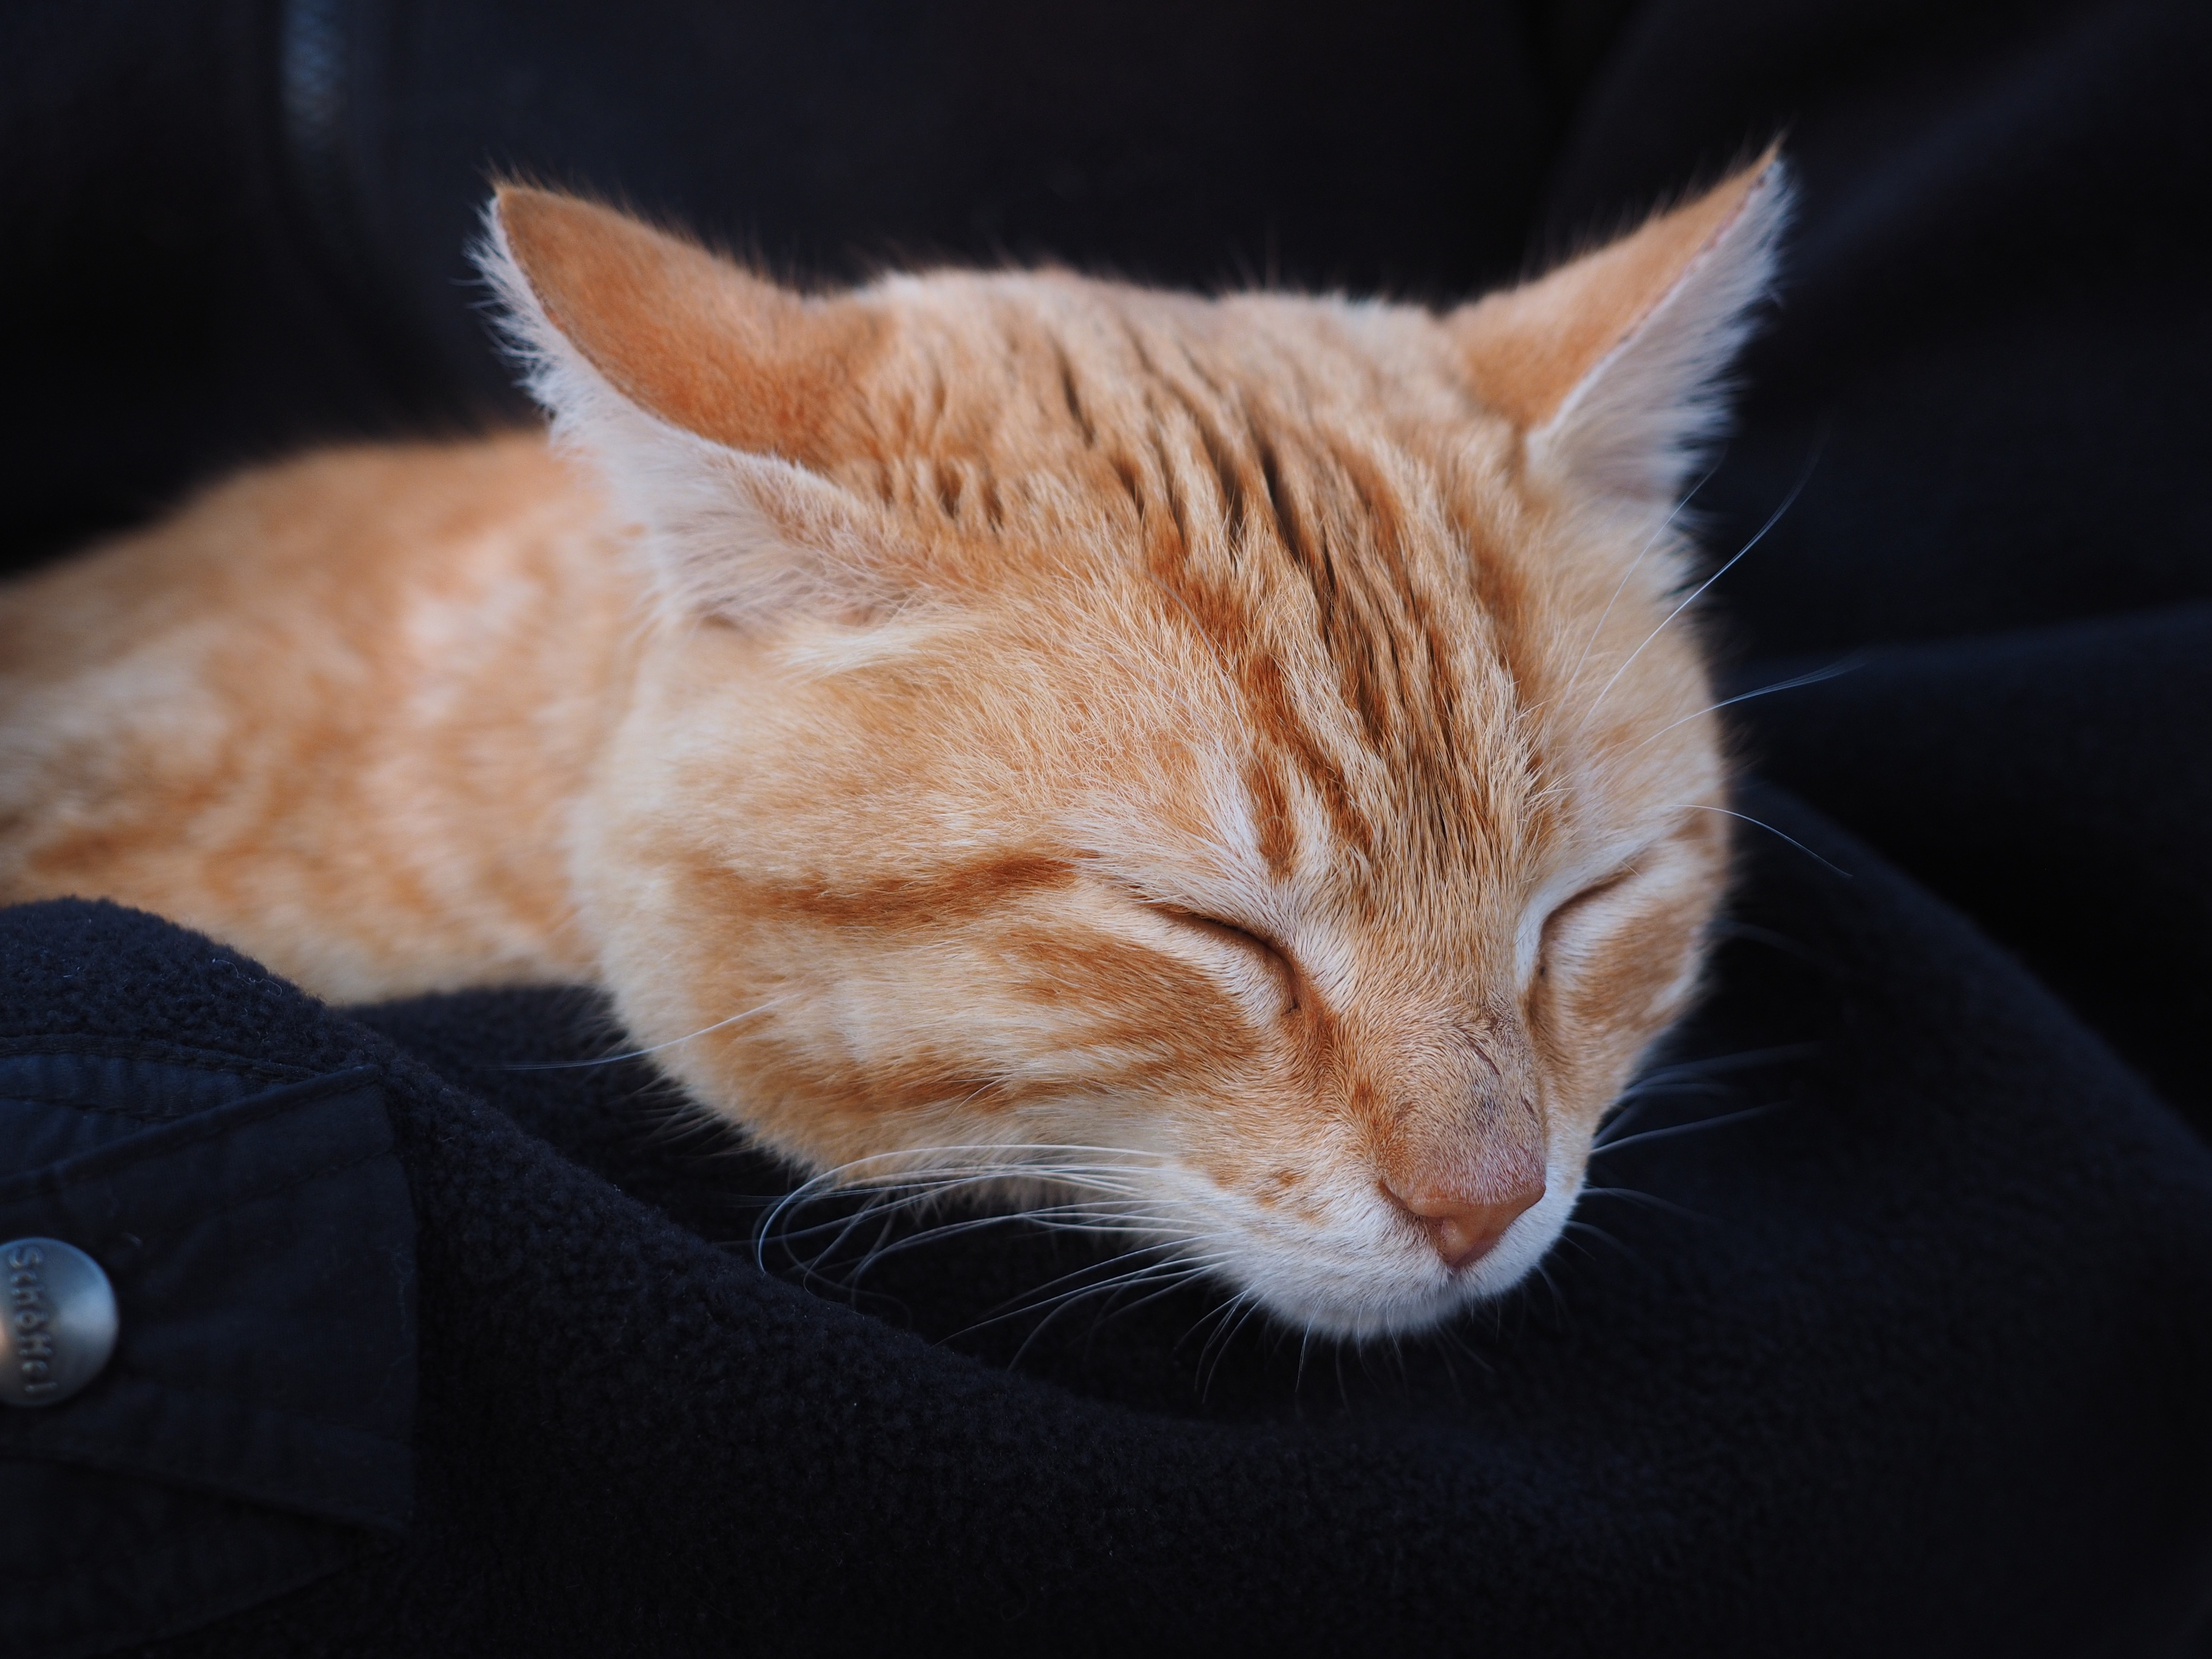
red, relax, kitten, cat, mammal, close up, nose, whiskers, sleep, vertebrate, quiet, enjoy, domestic cat, relaxed, dear, red mackerel tabby, red cat, recover, tabby cat, european shorthair, small to medium sized cats, cat like mammal, domestic short haired cat